Lauren Bennett

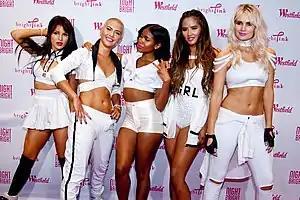
Bennett with G.R.L. in 2013

Bennett went on to pursue a solo career. She was featured in a remix of will.i.am's "I Got It from My Mama". She also joined in the Party Rock Tour with LMFAO. Later that year, she met CeeLo Green and was featured on his album "The Lady Killer" on the song "Love Gun". The following year, she was featured on LMFAO's international hit "Party Rock Anthem", which sold over 5,000,000 digital downloads in the United States and topped the "Billboard" Hot 100 for six weeks, becoming Bennett's first number one single on the chart. "Party Rock Anthem" also topped the UK Singles Chart in Bennett's native United Kingdom for four weeks. Bennett often works with Robin Antin and is featured in the Pussycat Dolls' second fitness DVD. Her debut solo single "I Wish I Wish" was released on 21 November 2011 via Interscope Records. The track was written by Esmée Denters, Billy Mann and produced by David Schuler.